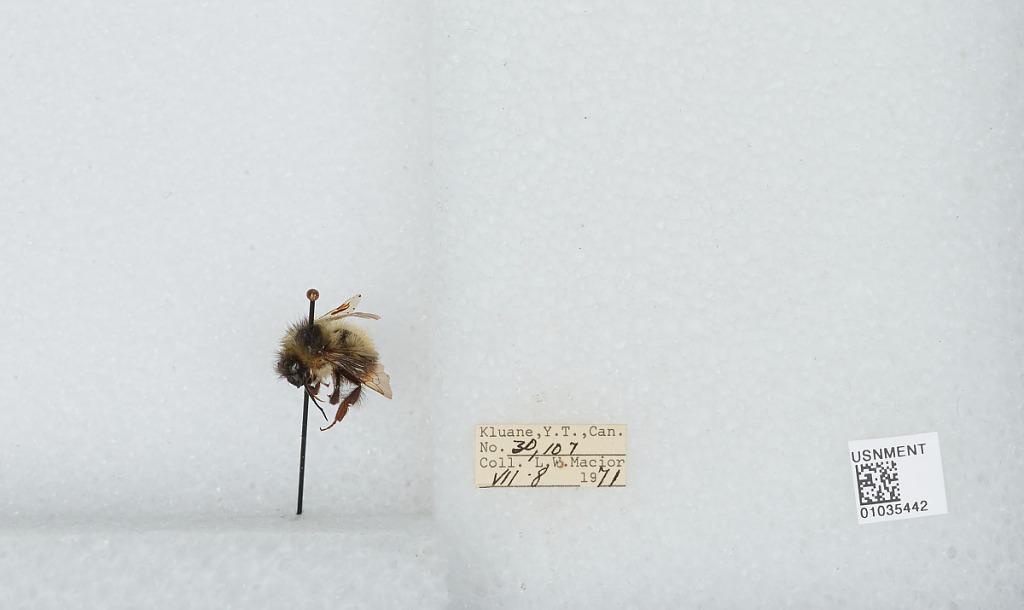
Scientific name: Bombus (Pyrobombus) mixtus Cresson
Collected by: L. Macior
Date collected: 1971-7-8
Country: Canada
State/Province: Yukon Territory
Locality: Kluane
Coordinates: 60.75, -139.5